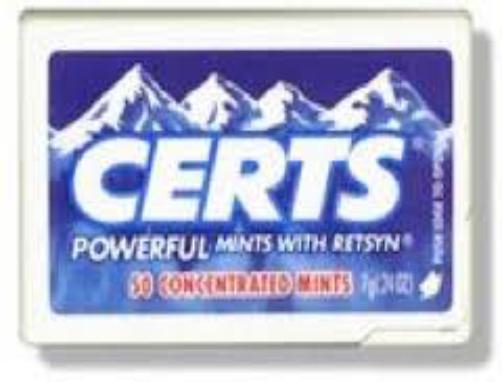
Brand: Certs
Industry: Food